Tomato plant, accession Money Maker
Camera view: tilt-top (135 deg); turntable rotation: 210 degrees
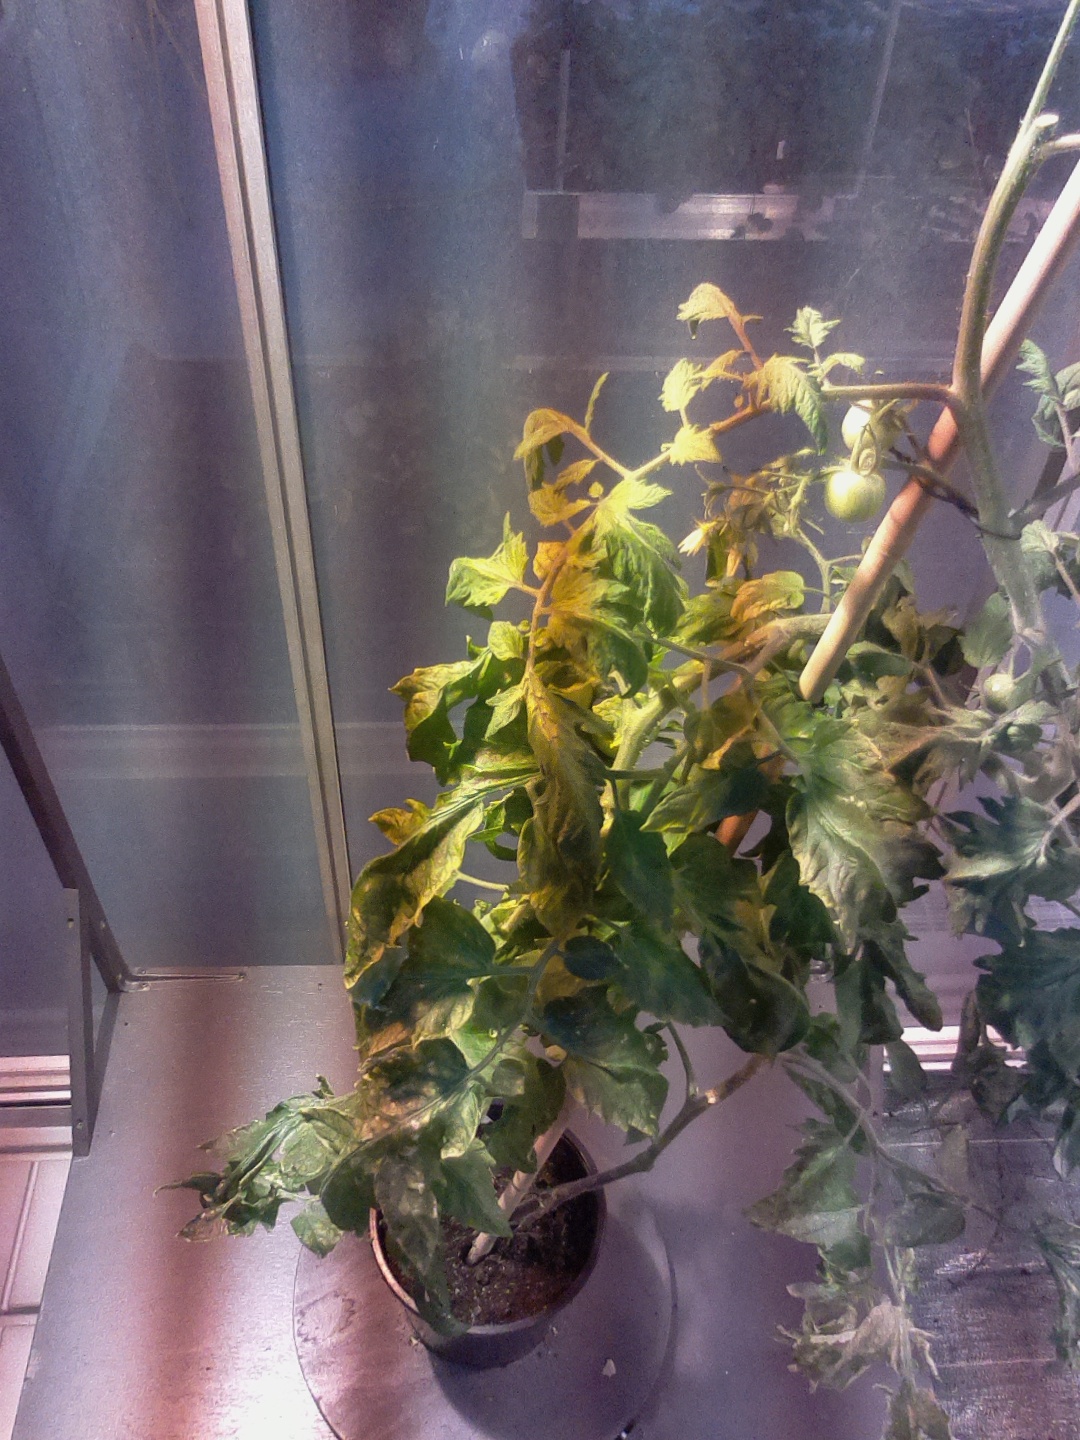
BBCH growth stage 77: 70%-80% of final fruit size